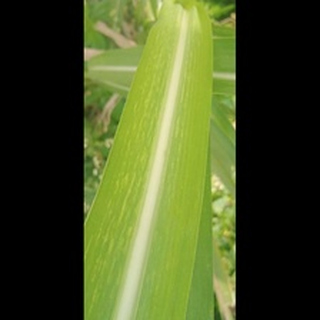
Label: sugarcane_mosaic